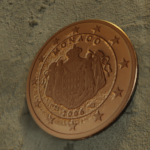
Coin value: 1cent
Country: mo
Edition: 2006